Tabitha Ann Holton

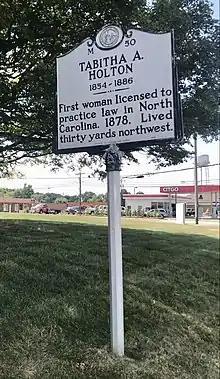
Historical marker in Dobson, North Carolina

On January 8, 1878, Tabitha and Samuel Holton went to the North Carolina Supreme Court in Raleigh to take the state bar exam. They planned to move to Kansas to set up a practice. Qualifying as lawyers in North Carolina would allow them to avoid the two-year residency requirement imposed by the Kansas Bar. Tabitha was the first woman in the state of North Carolina to apply for a law license and her gender gave the court pause. She was asked to come back the next morning to argue her case.